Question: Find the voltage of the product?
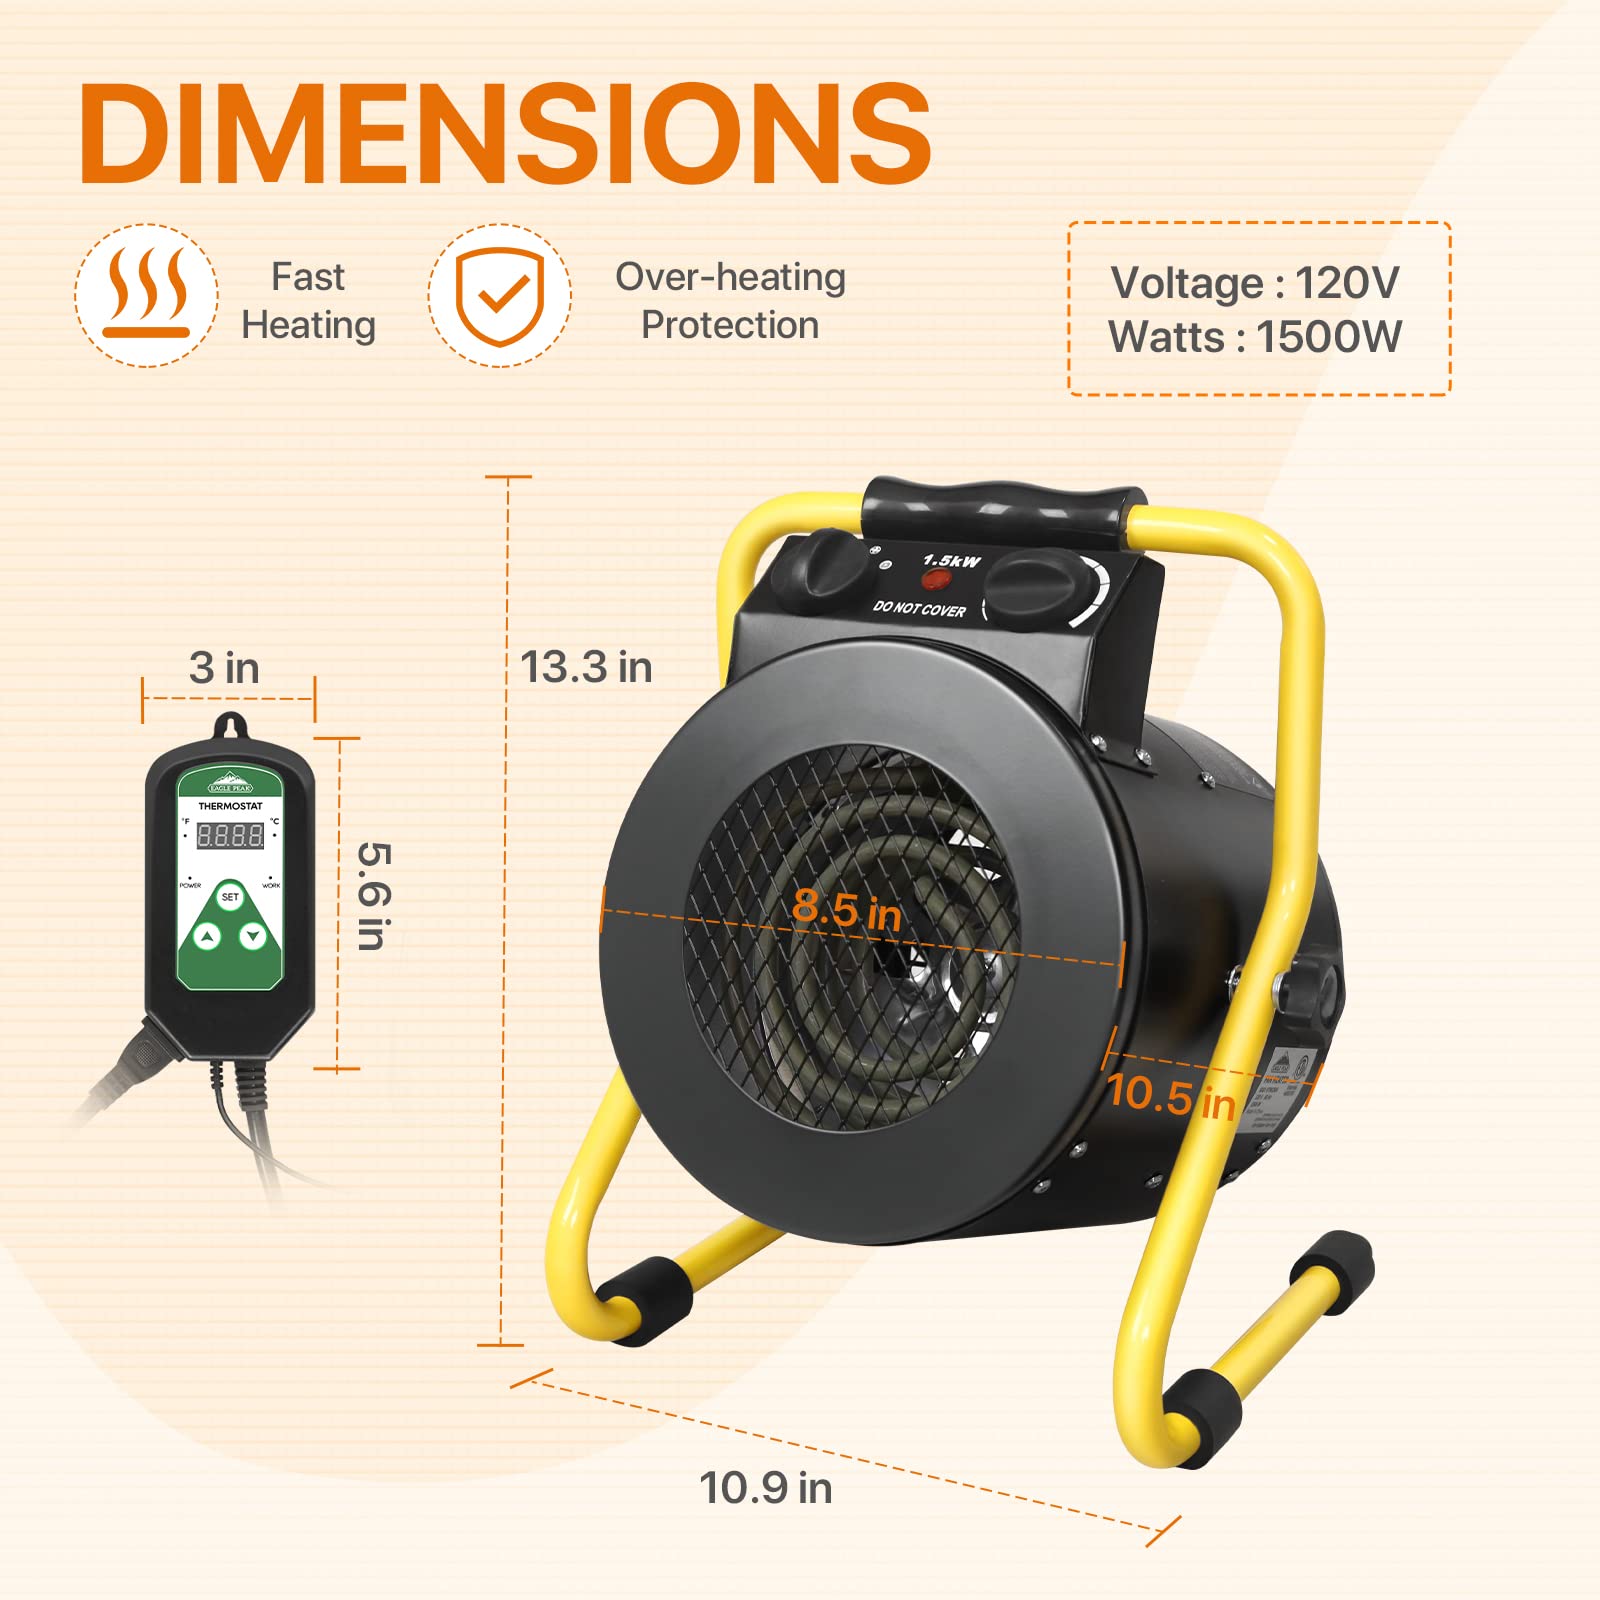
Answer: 120.0 volt